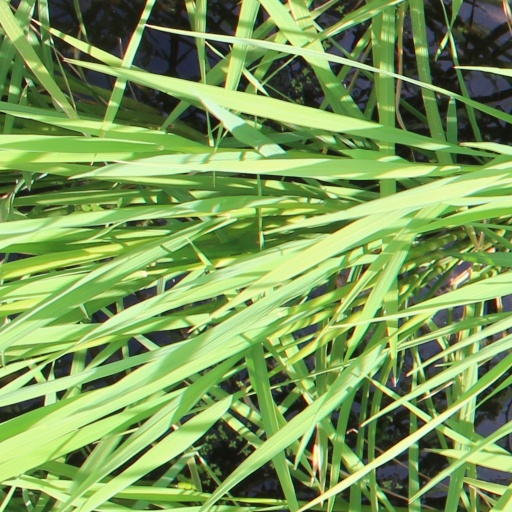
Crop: rice